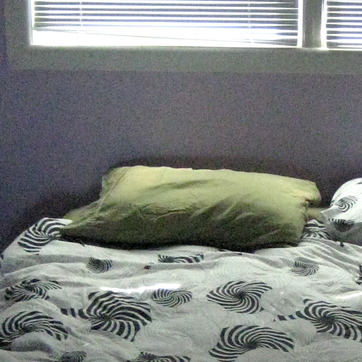
Material: fabric